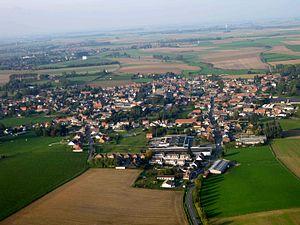
Quievy vu du ciel
Quiévy est une commune française située dans le département du Nord, en région Hauts-de-France.